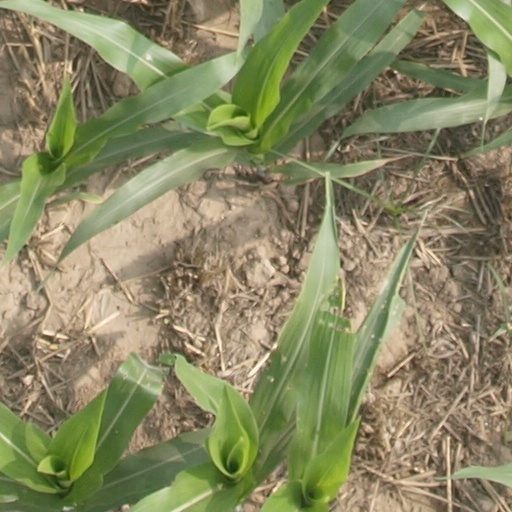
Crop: maize; corn